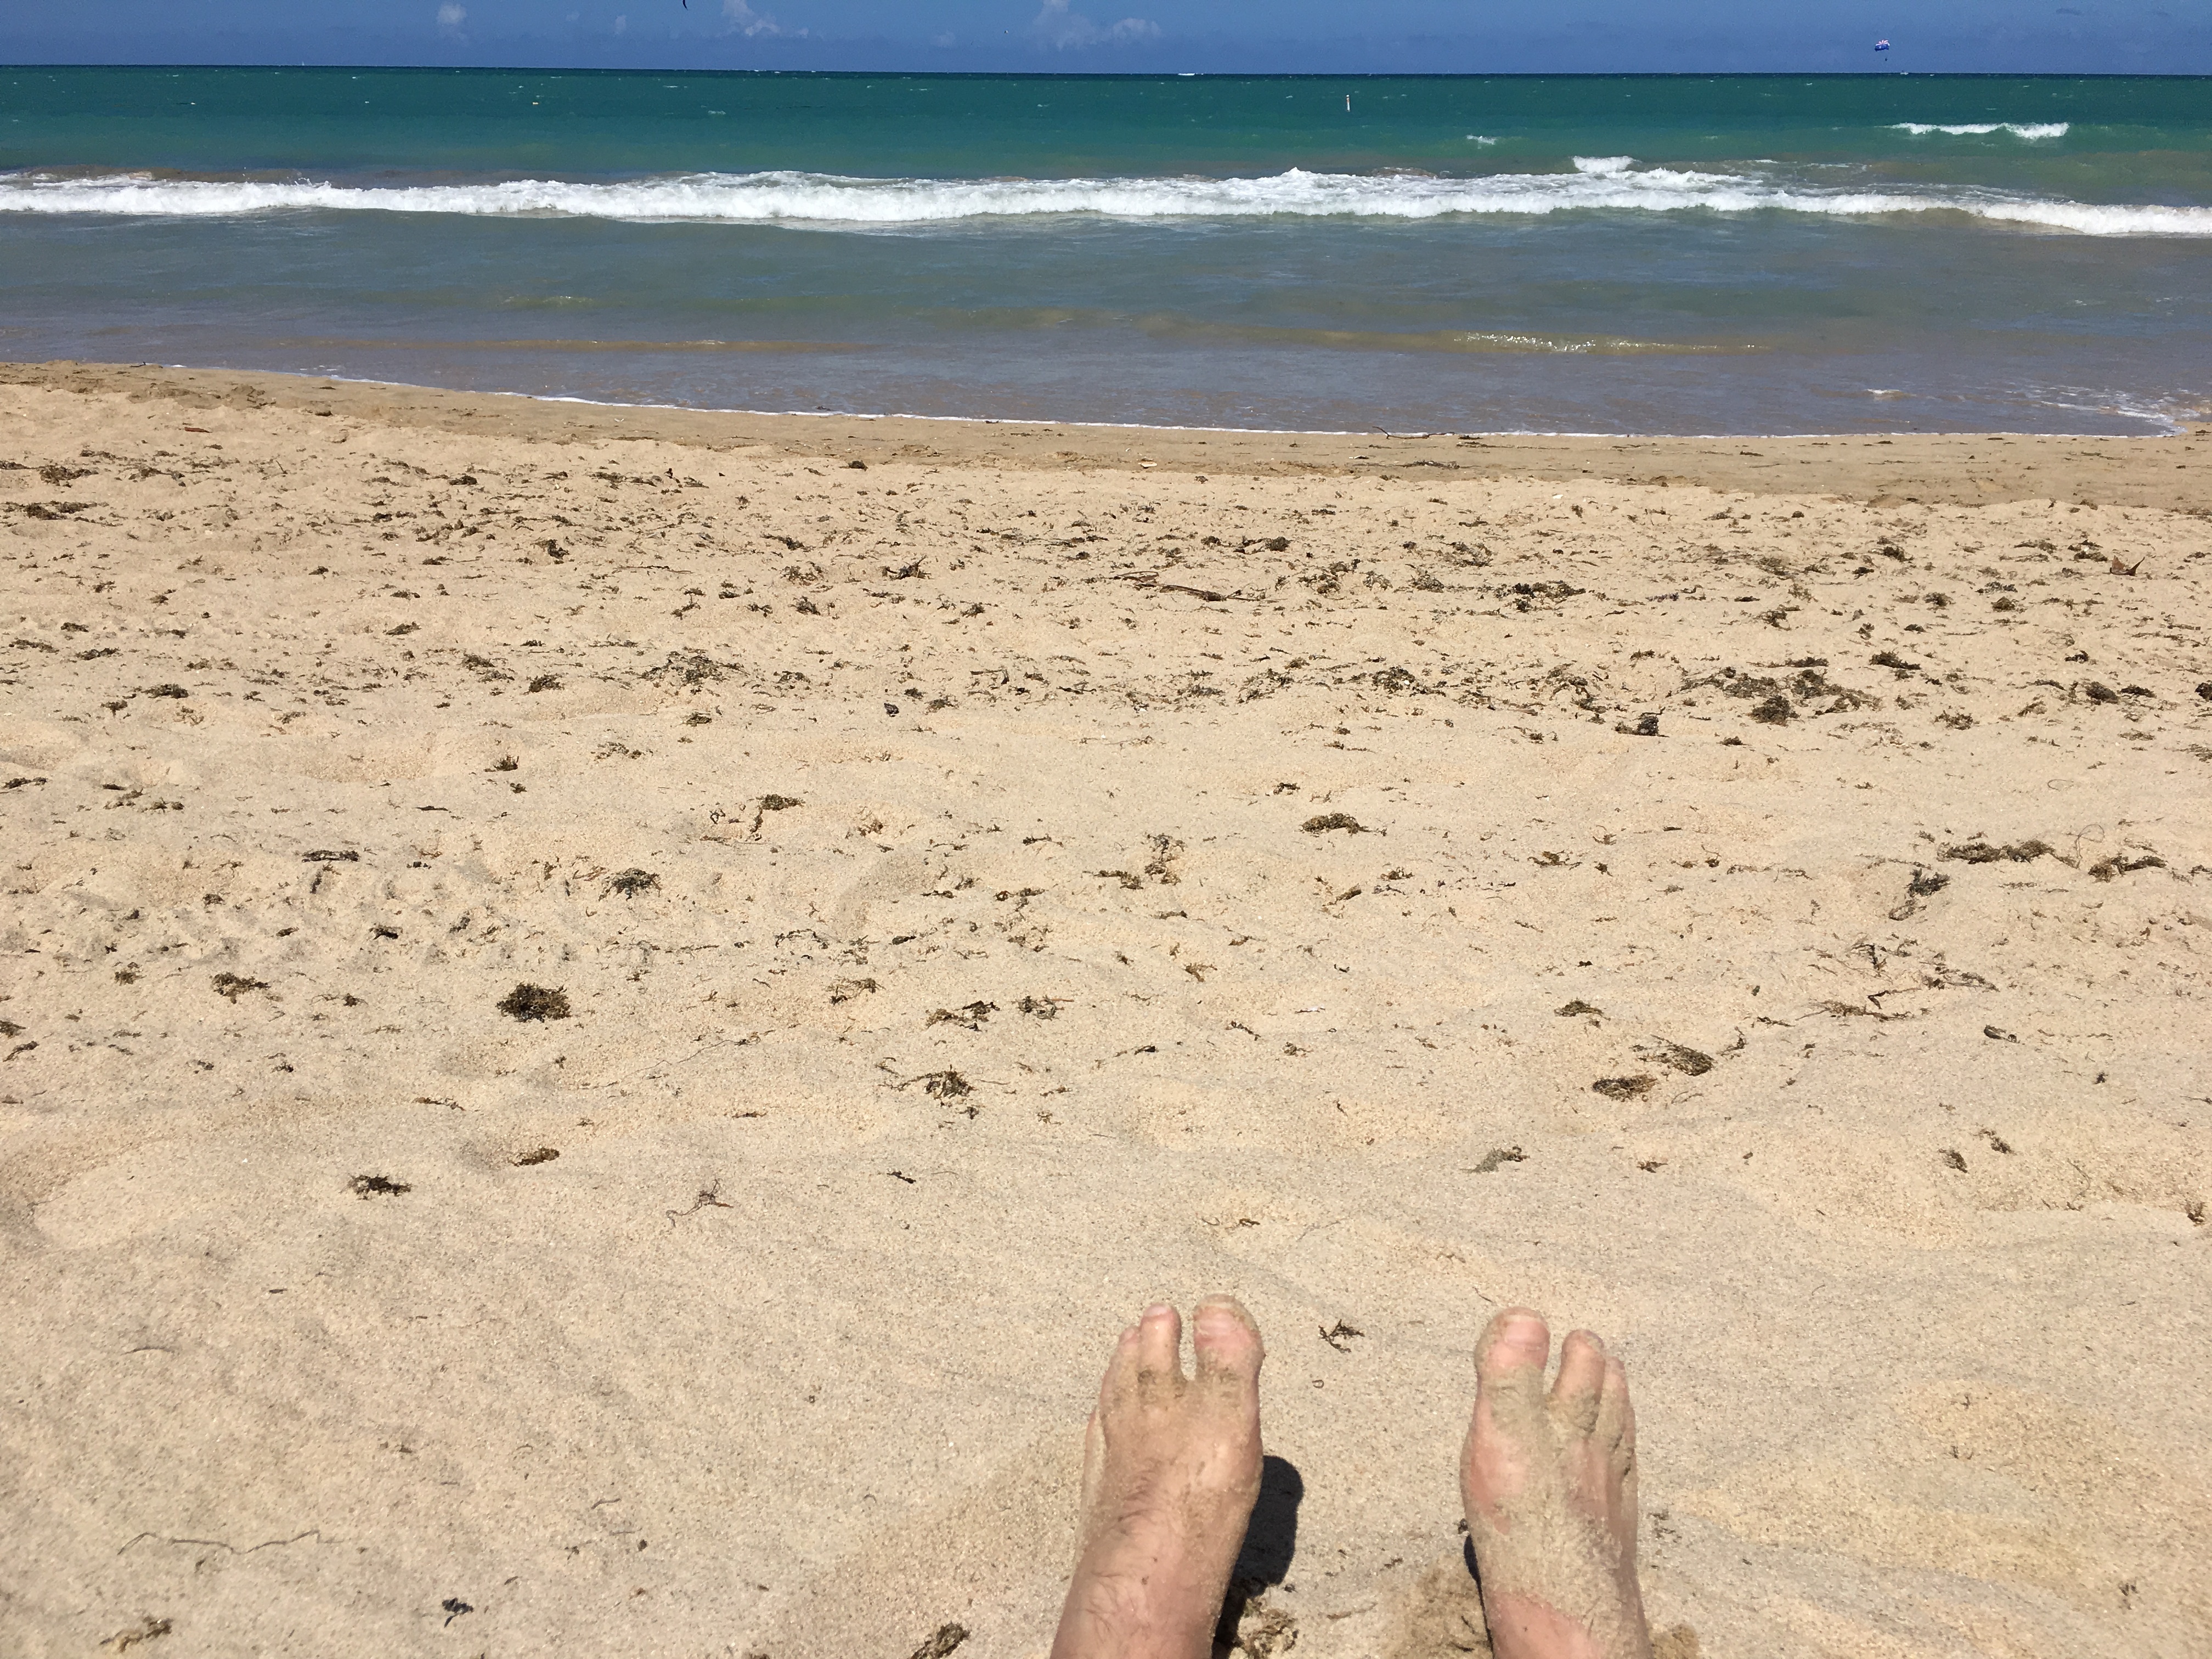
beach, sea, coast, sand, ocean, shore, wave, material, body of water, wind wave